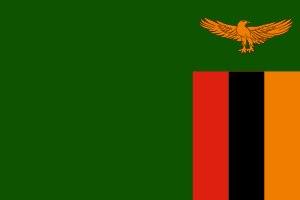
Gabriel Ellison est une artiste peintre, sculptrice, illustratrice, dessinatrice de timbre postal et écrivaine zambienne.